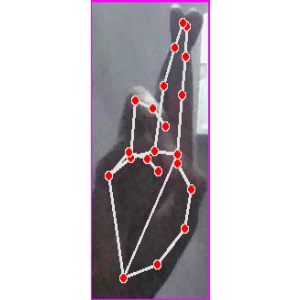
अक्षर: र